William P. McGivern

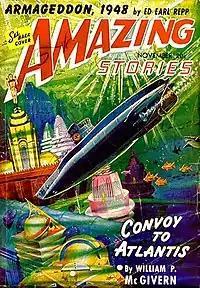
McGivern's novella "Convoy to Atlantis" was the cover story in the November 1941 issue of "Amazing Stories"

William Peter McGivern (December 6, 1918 – November 18, 1982) was an American novelist and television scriptwriter. He published more than 20 novels, mostly mysteries and crime thrillers, some under the pseudonym Bill Peters.